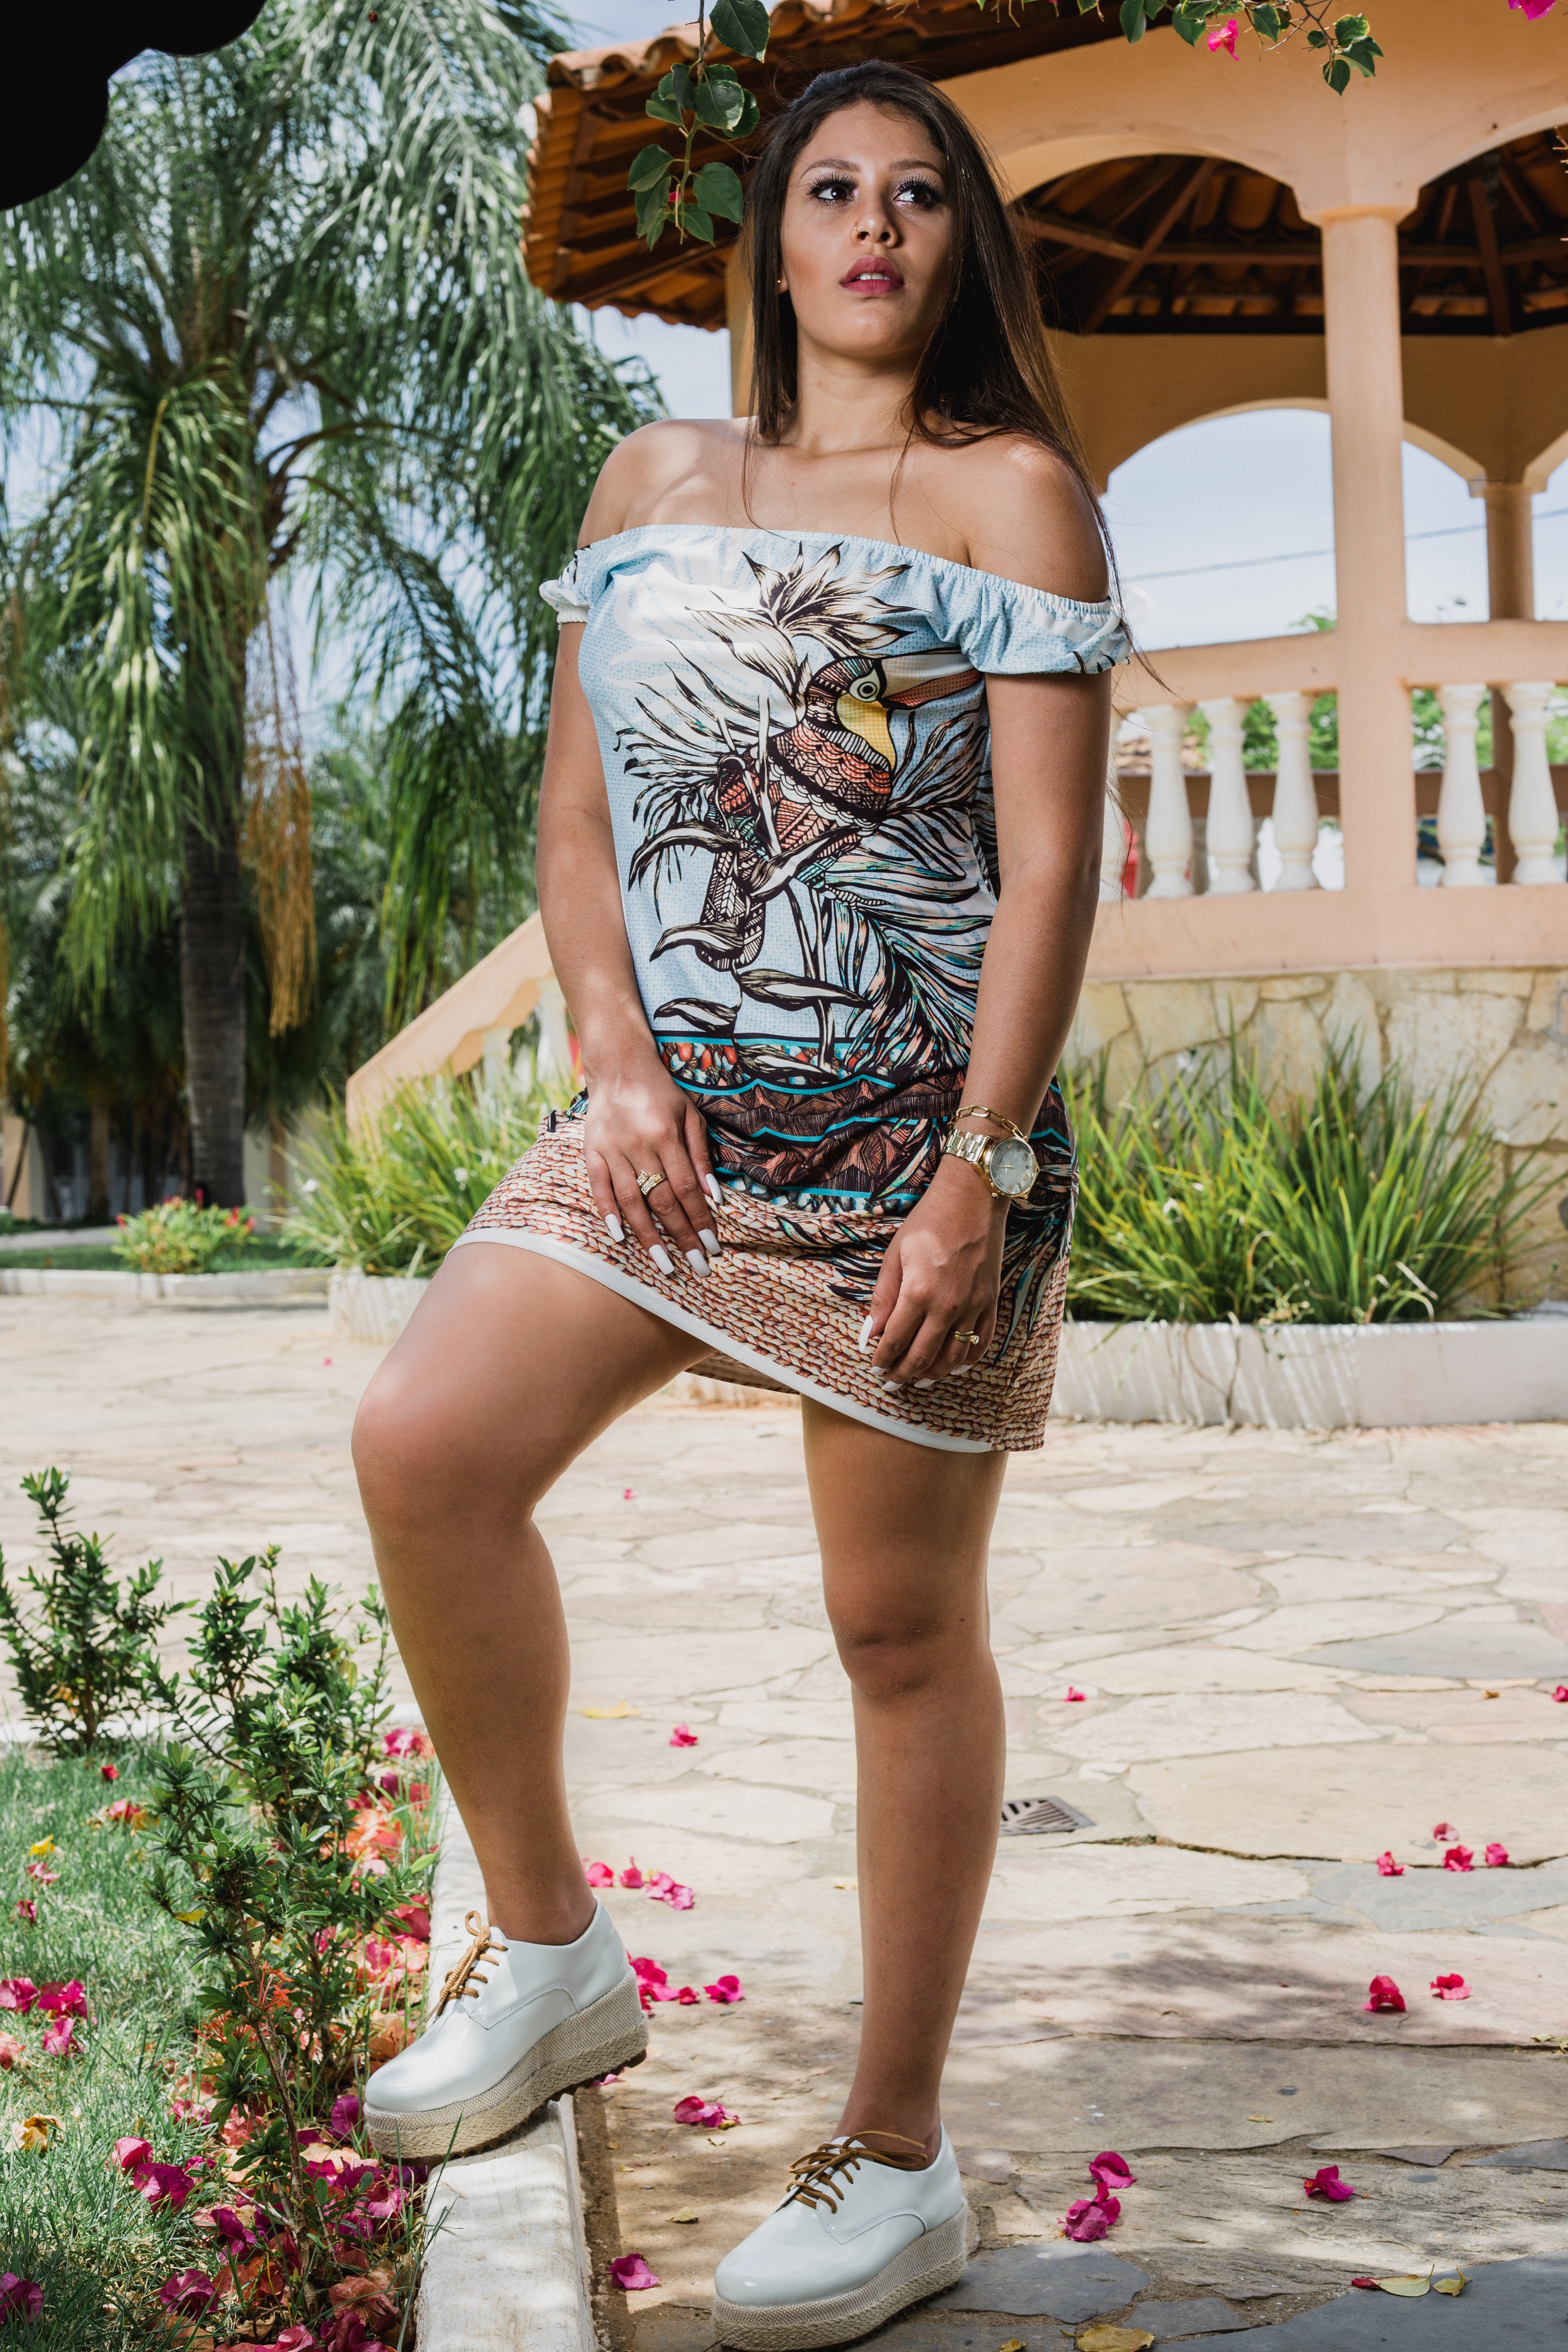
leg, beauty, lady, fashion model, girl, photo shoot, shoulder, thigh, trunk, abdomen, model, fashion, black hair, undergarment, summer, long hair, lingerie, fun, human leg, vacation, shoe